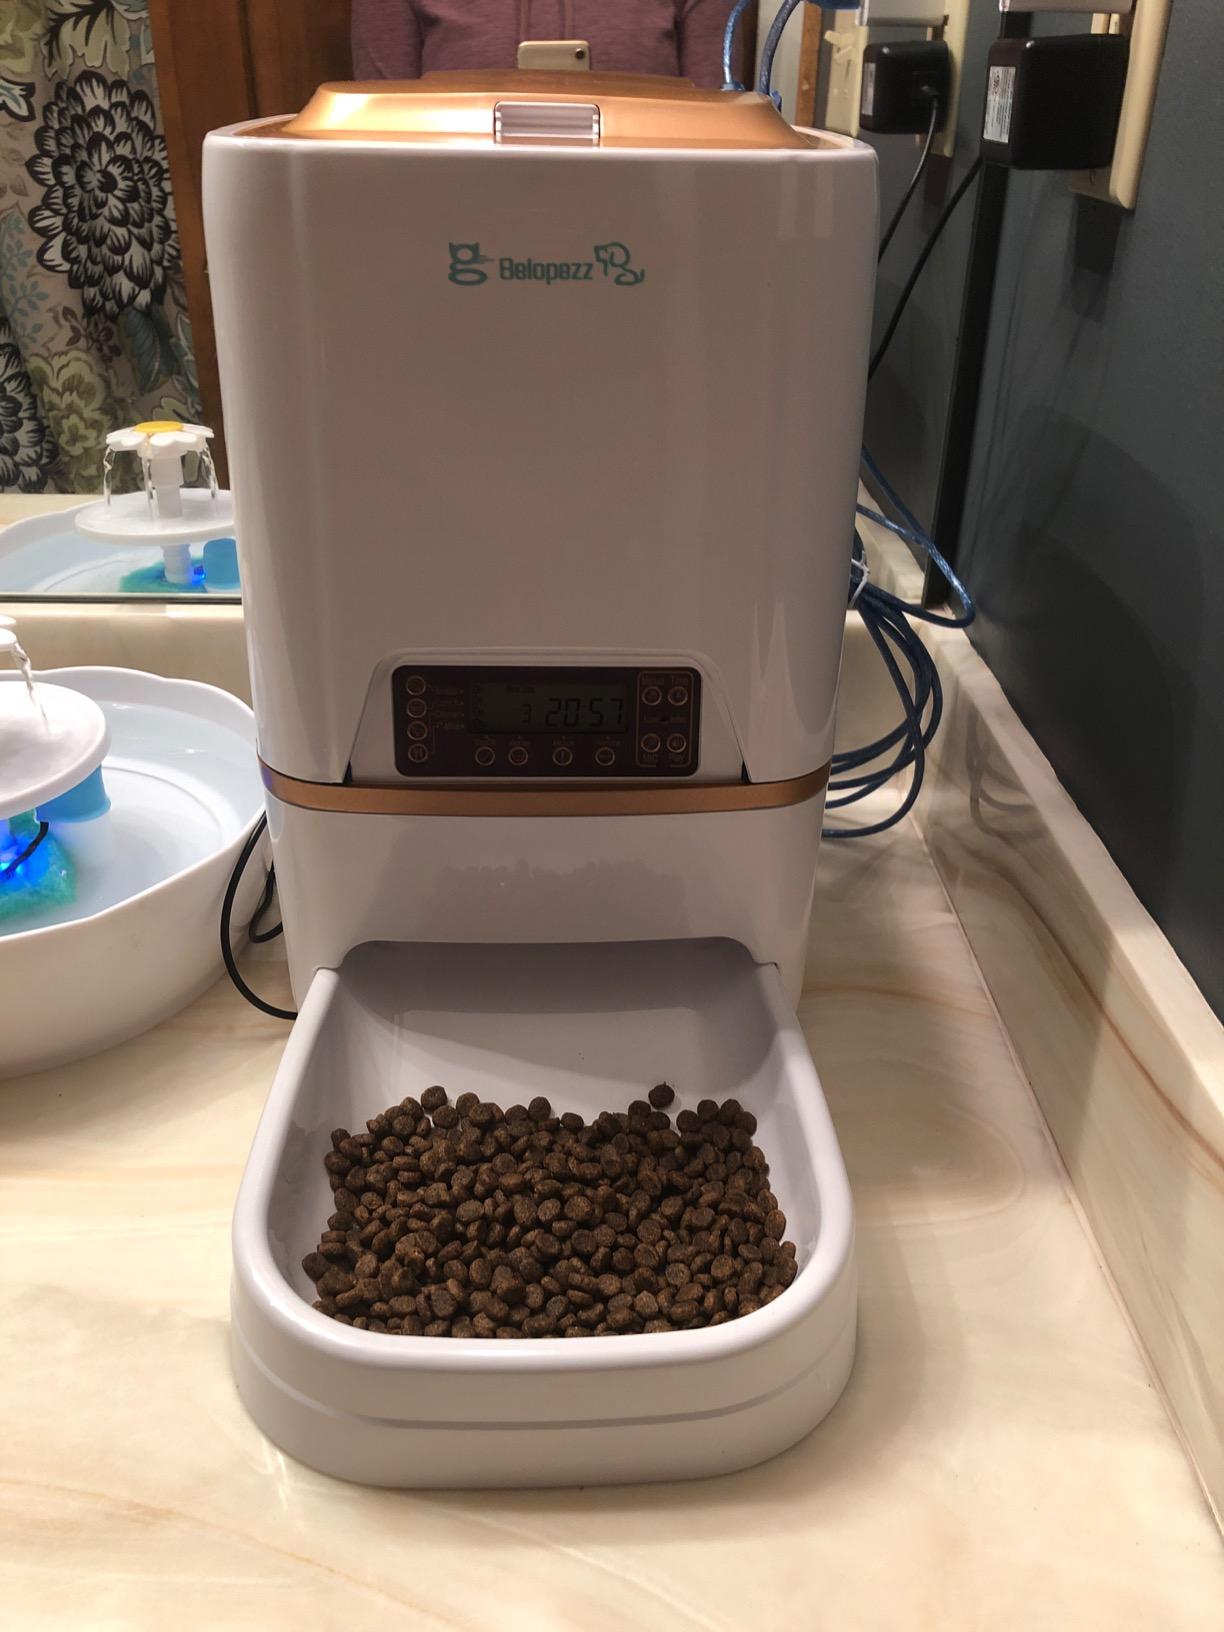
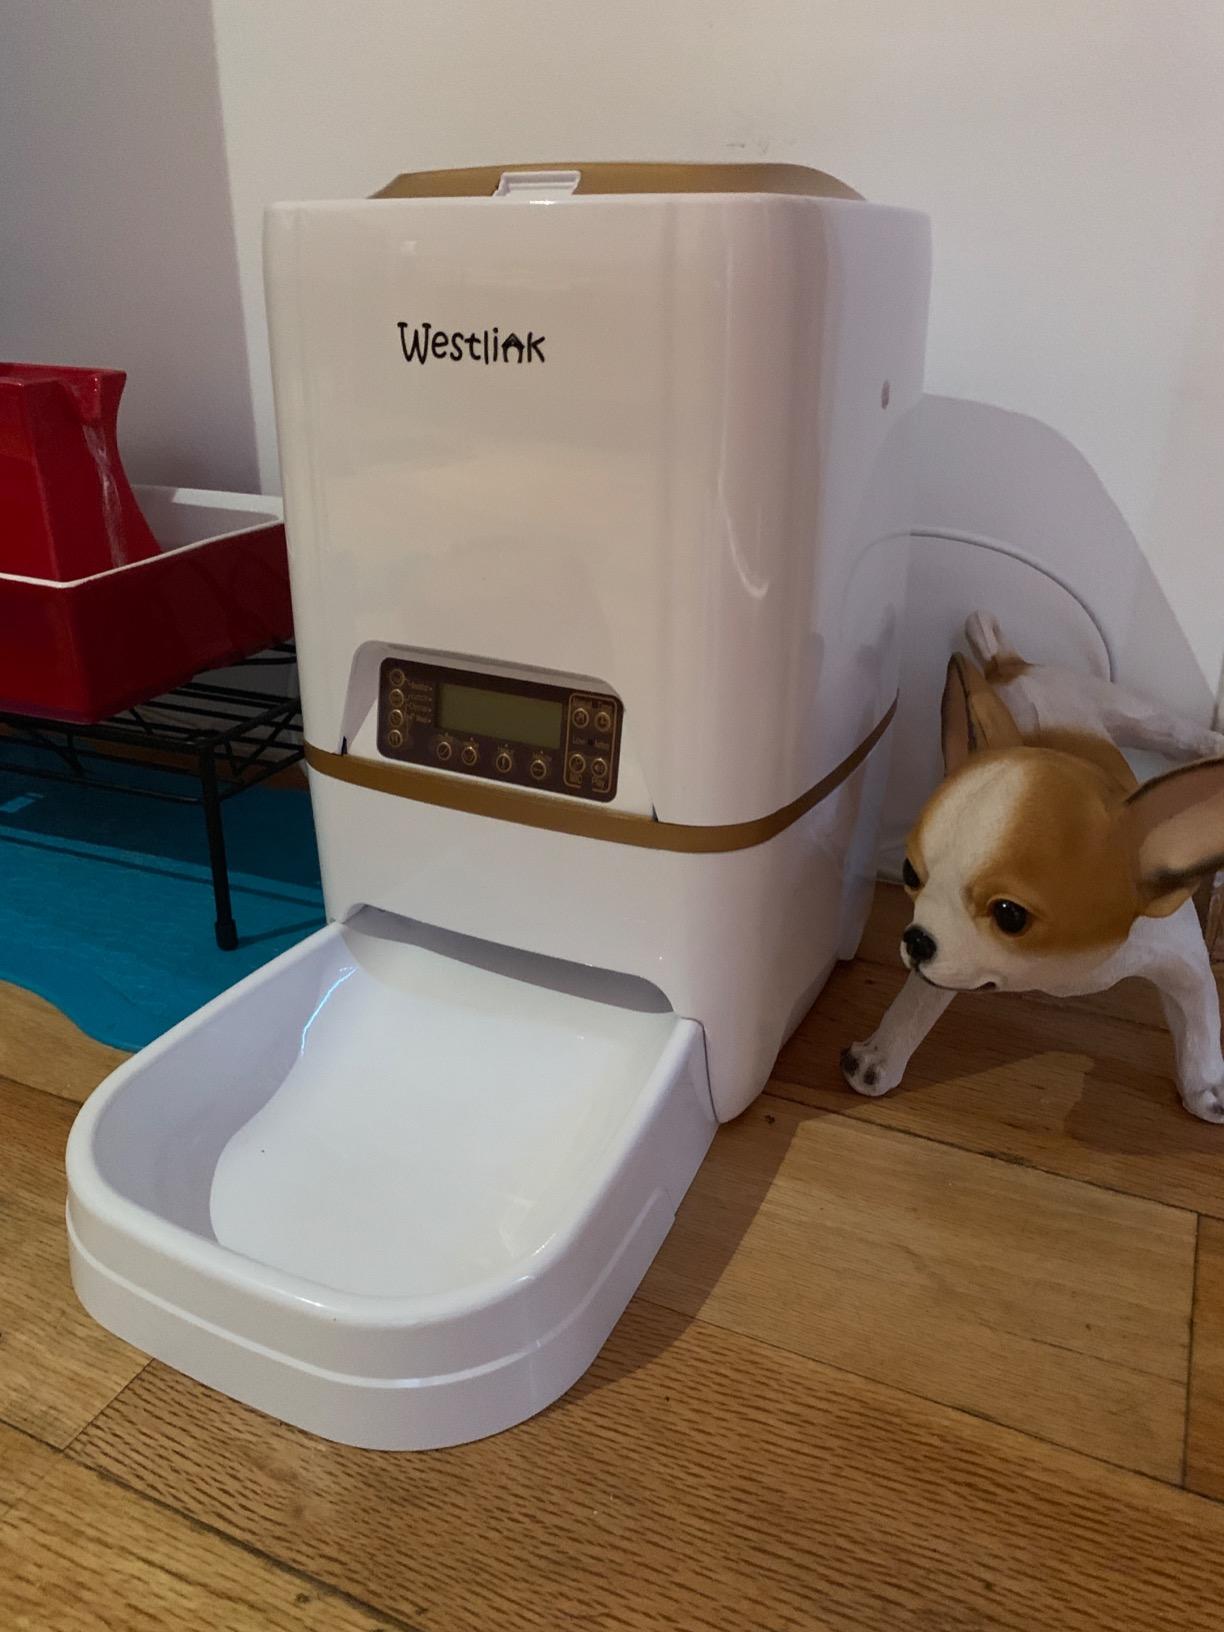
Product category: items_feeder
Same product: no